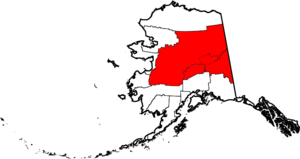
L'Alaska intérieur est la région géographique la plus étendue de l'État de l'Alaska. En grande majorité sauvage, l'Alaska intérieur compte plusieurs massifs montagneux, tels que la chaîne d'Alaska et les montagnes Wrangell.